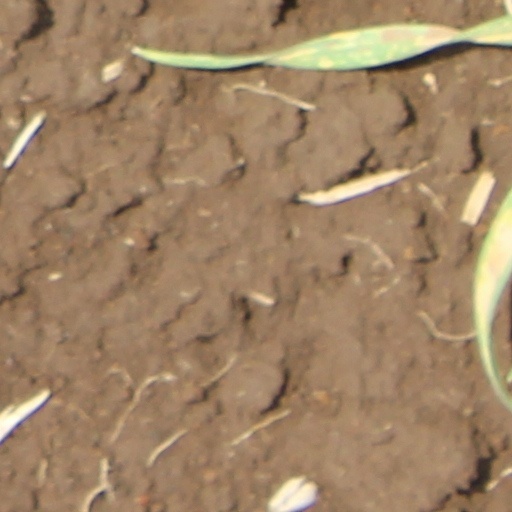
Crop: wheat